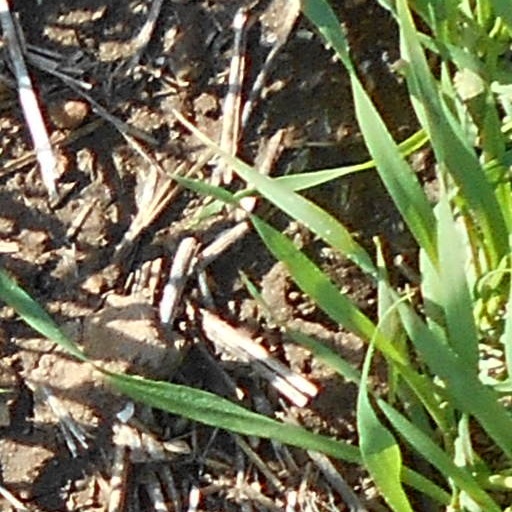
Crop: wheat